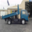
Label: truck